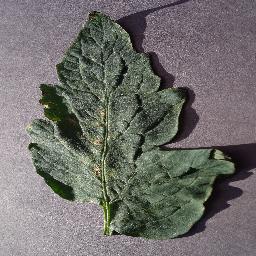
Label: Tomato___Target_Spot